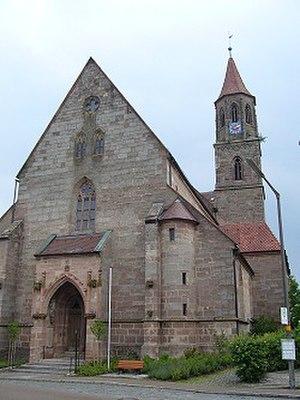
Bechhofen est une commune allemande, située en Bavière, dans l'arrondissement d'Ansbach et le district de Moyenne-Franconie.